August 1943

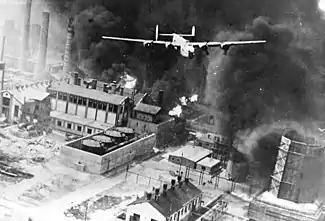
August 1, 1943: American B-24s carry out first bombing of German oil production

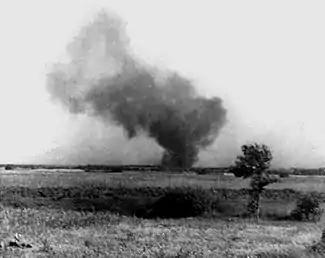
August 2, 1943: Jewish inmates fight back against the Nazis at Treblinka

Operation Tidal Wave began as a group of 177 American B-24 Liberator bombers, with 1,726 total crew, departed from Libya to make the first bombing of the oil refineries at Ploieşti, Romania, the major supplier of fuel to Germany. The mission temporarily halted oil production, but 532 airmen and 54 of the planes were lost. After a 40% loss of production, the refineries would be repaired more quickly than projected. Germany's Radio Reconnaissance Service had intercepted and decrypted the Allied messages about the raid and the departure from Libya, and anti-aircraft defenses were in place despite the low-level approach of the bombers.